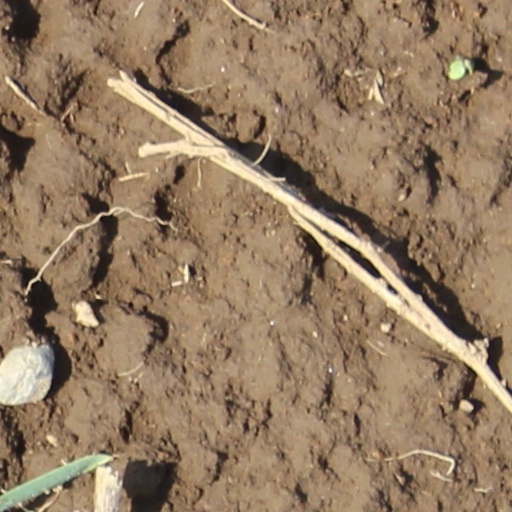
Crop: wheat